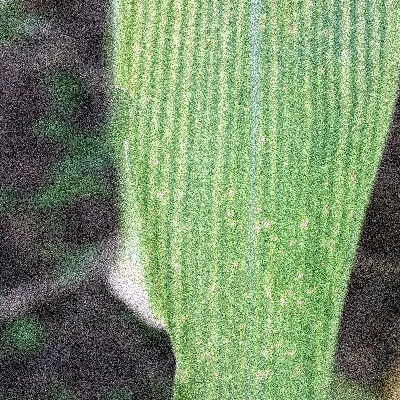
Label: Corn_(Maize)___Maize_Streak_Virus